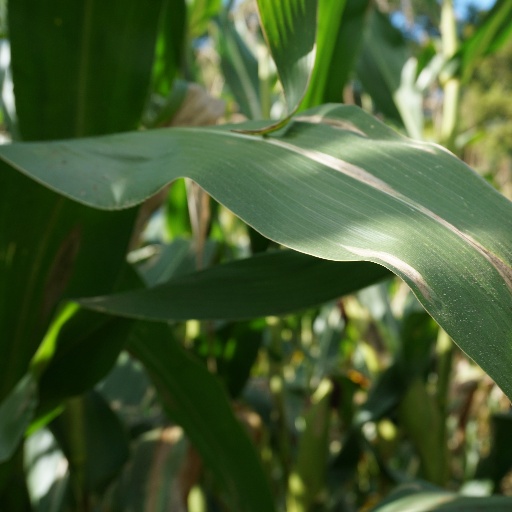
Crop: maize; corn